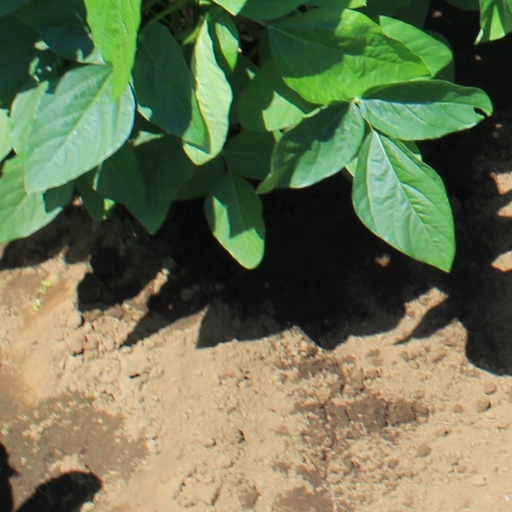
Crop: soybean